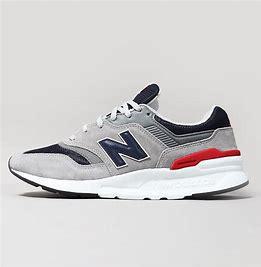
Brand: New
Model: Balance New Balance 997H